Laura Curran

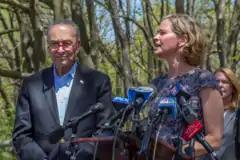
Curran at press conference with Senator Chuck Schumer

Under Curran's predecessor, Nassau County froze the tax rolls in 2011. The rolls would remain frozen for nearly seven years. According to an exposè, the policy resulted in a $1.7 billion shift in the property tax burden that largely benefited wealthy residents over low-income, middle-class and elderly residents. In effect, the policy created a "separate and unequal" tax assessment and challenge system that benefited those who frequently challenged their annual property tax assessment over others who did not or were unable to do so.